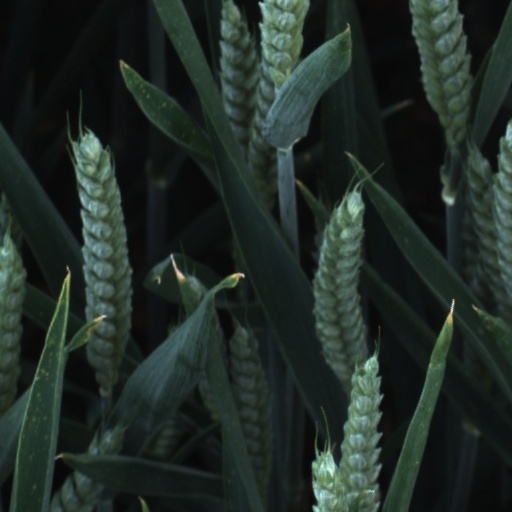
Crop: wheat